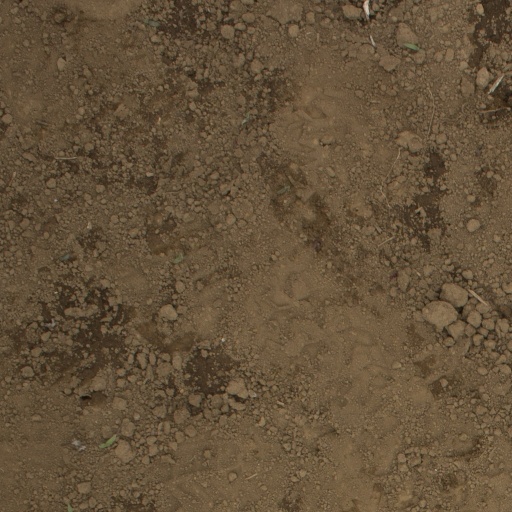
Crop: Jerusalem artichoke